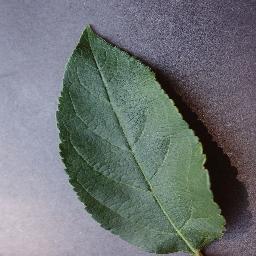
Label: Apple___healthy